NSB Class 73

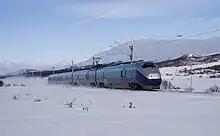
A-series train on the Dovre Line

On 21 February 2007, a Class 73 derailed after hitting an avalanche between Hallingskeid and Myrdal on the Bergen Line. The accident raised questions about the class's abilities to handle hard snow, such as in avalanches. In particular, a DNV report from 1999 had shown that the train could act as a sled, lose contact with the tracks and slide on top of the snow. A former NSB employee who worked with route planning, stated that a locomotive-hauled train would be better suitable for such situations, because more of the weight is located at the front of the train, and it will therefore plow instead of slide. The National Rail Administration said that they took extra precautions for the Class 73 trains and that during snowfall they would run a snow-clearing unit ahead of all Class 73 runs. NSB stated that they would consider the possibility of reverting to conventional trains, but that unless new information could shed light on the situation, they would retain use of the Class 73 trains.